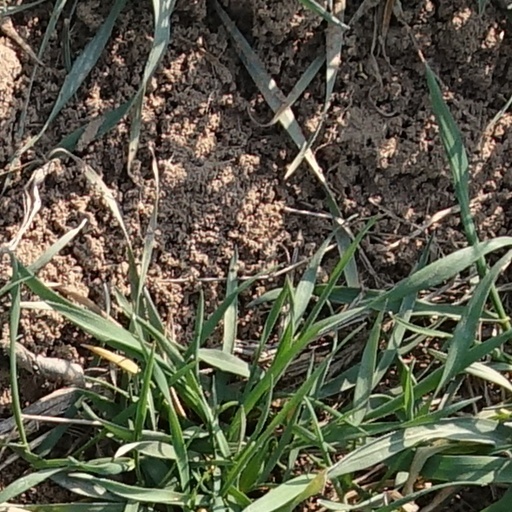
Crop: wheat